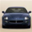
Label: automobile